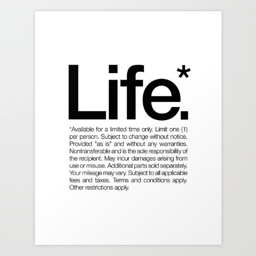
available for purchase life available for a limited time only .